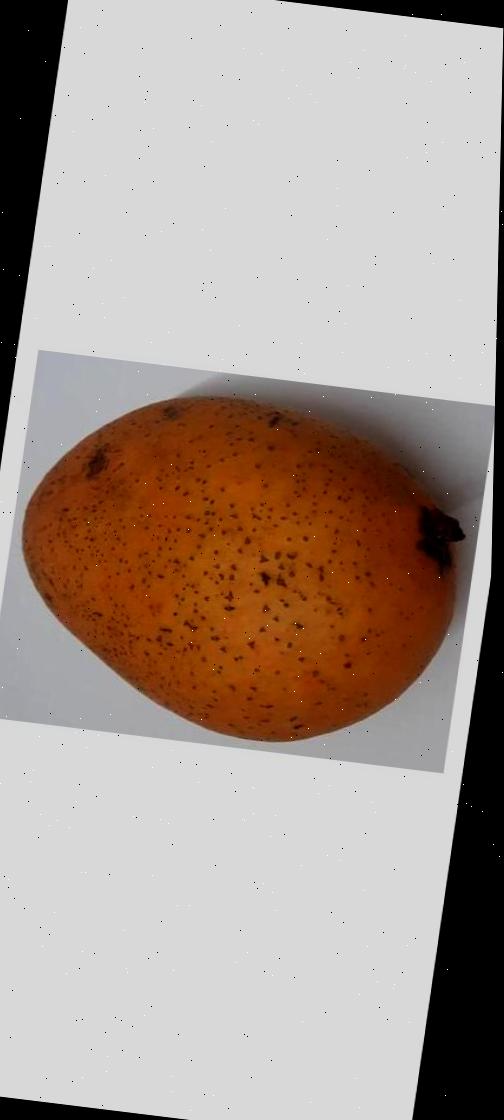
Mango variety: Ashshina Classic